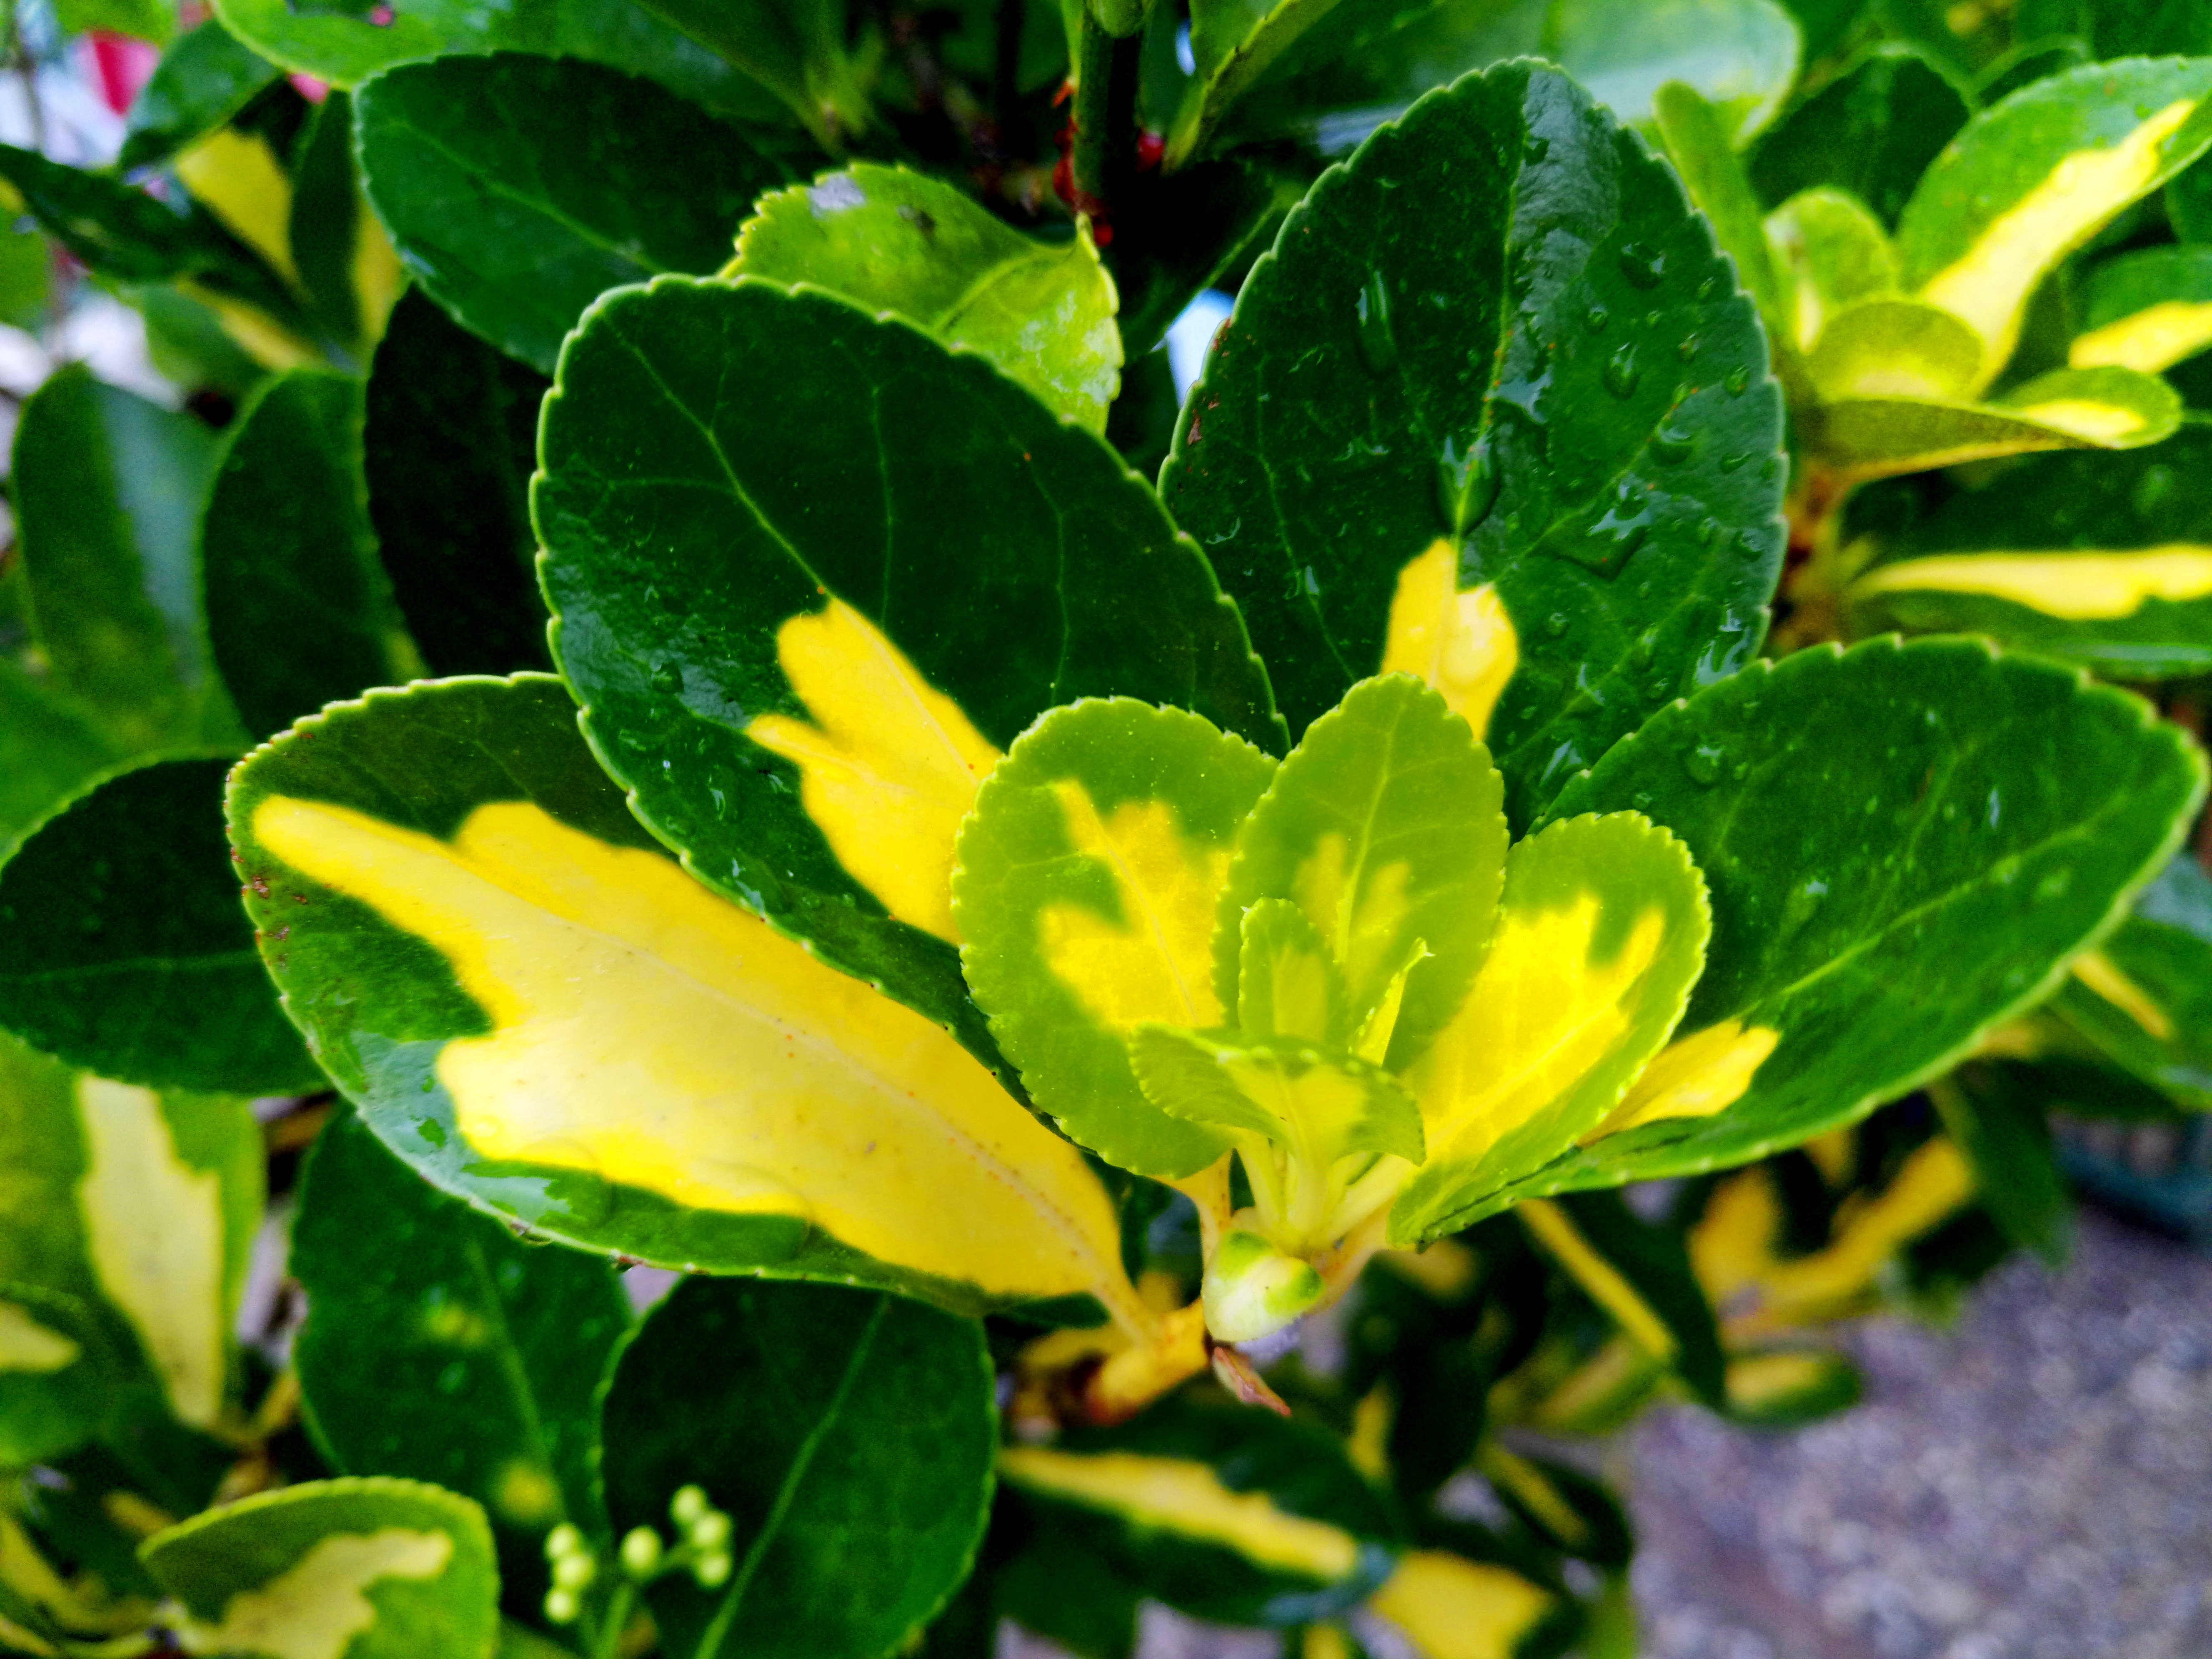
nature, beauty, greenery, leaf, tree, flower, plant, flowering plant, yellow, shrub, petal